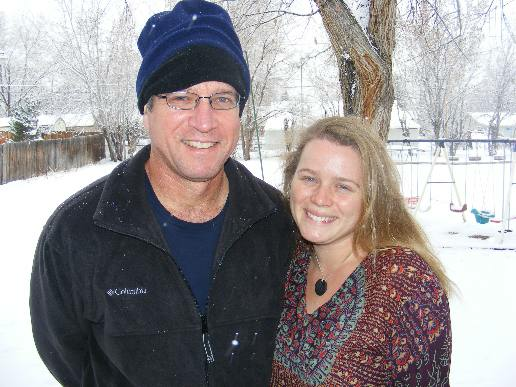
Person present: Yes